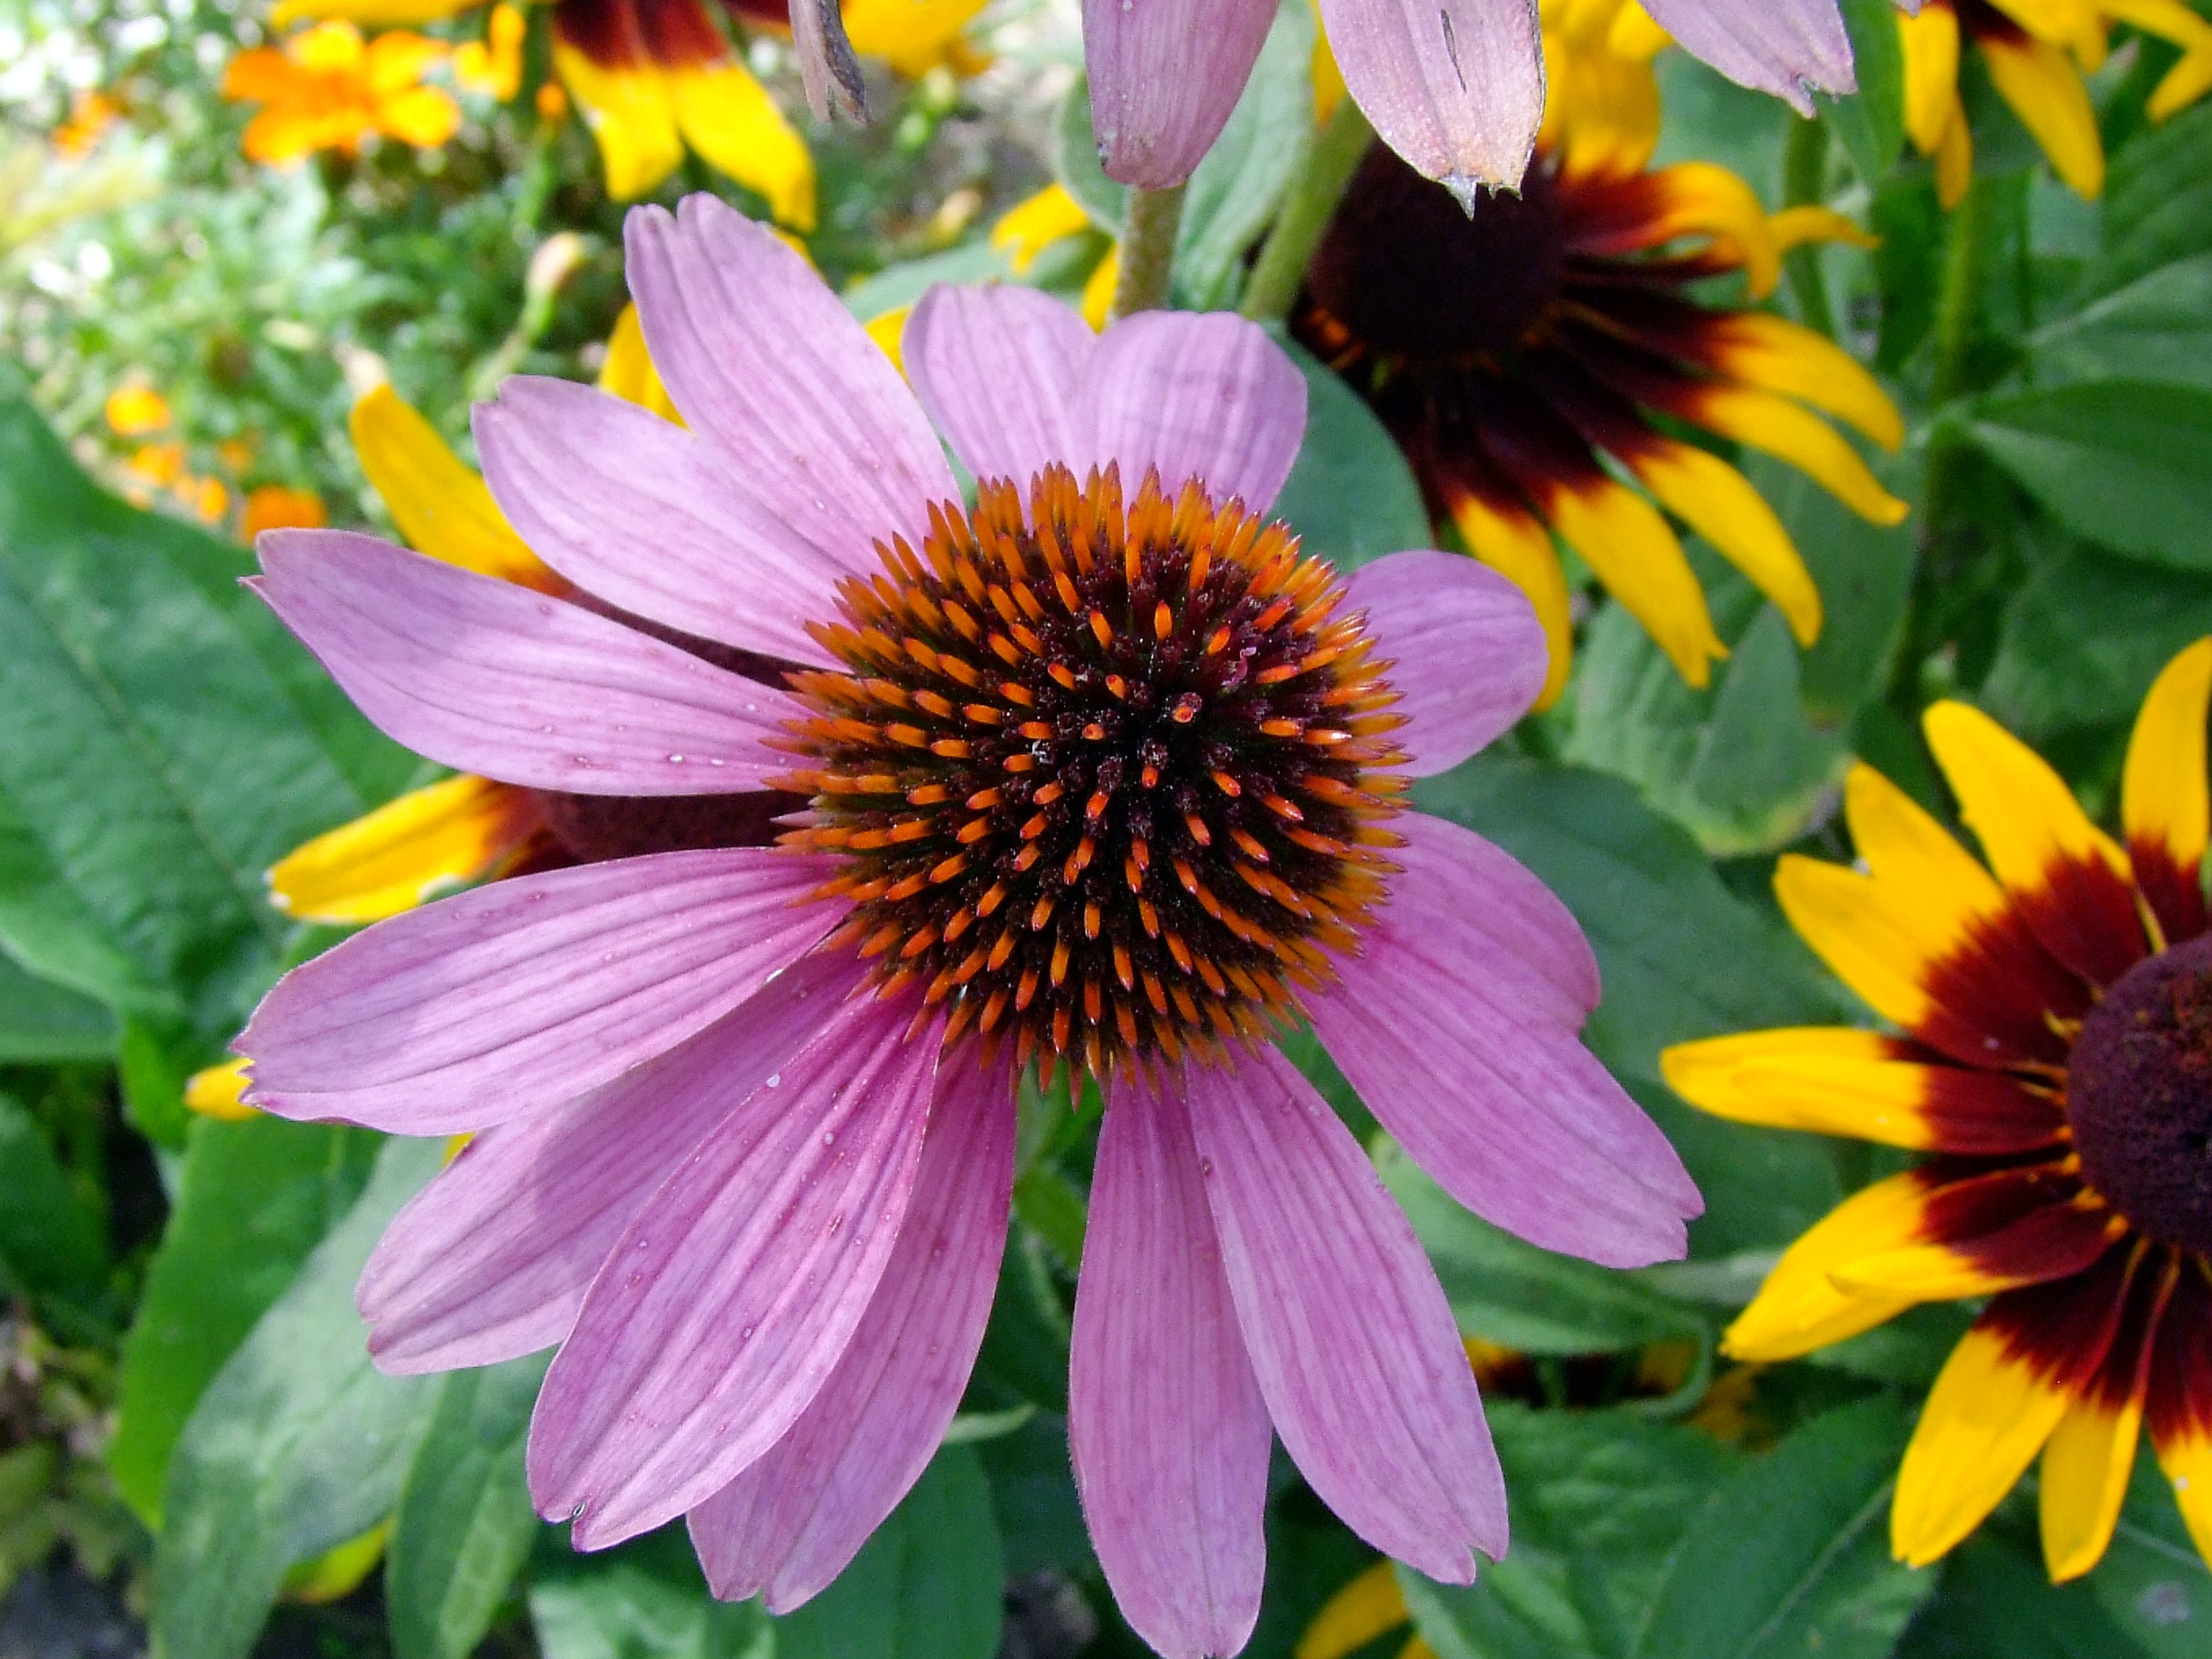
nature, blossom, plant, flower, petal, bloom, red, pink, flora, wildflower, sun hat, coneflower, echinacea, flowering plant, daisy family, annual plant, land plant